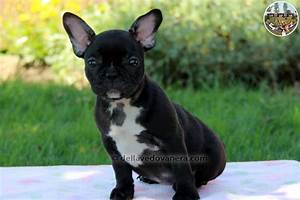
Label: cane